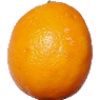
Label: Lemon Meyer 1